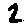
Label: 2